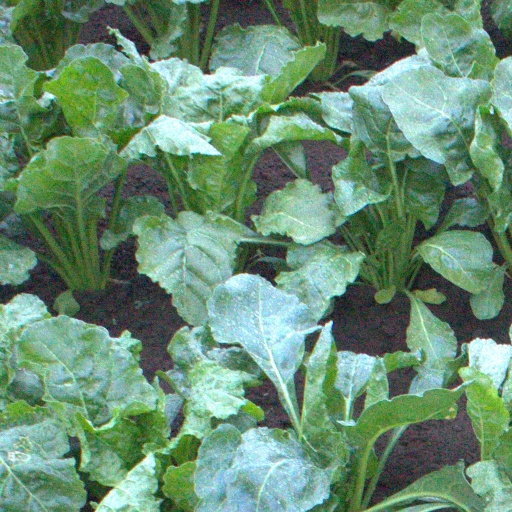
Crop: sugar beet